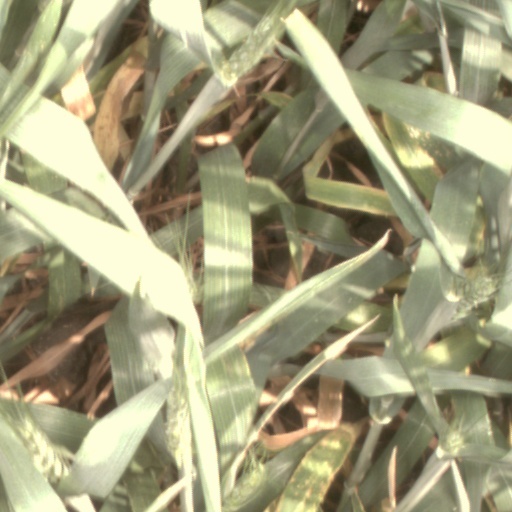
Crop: wheat